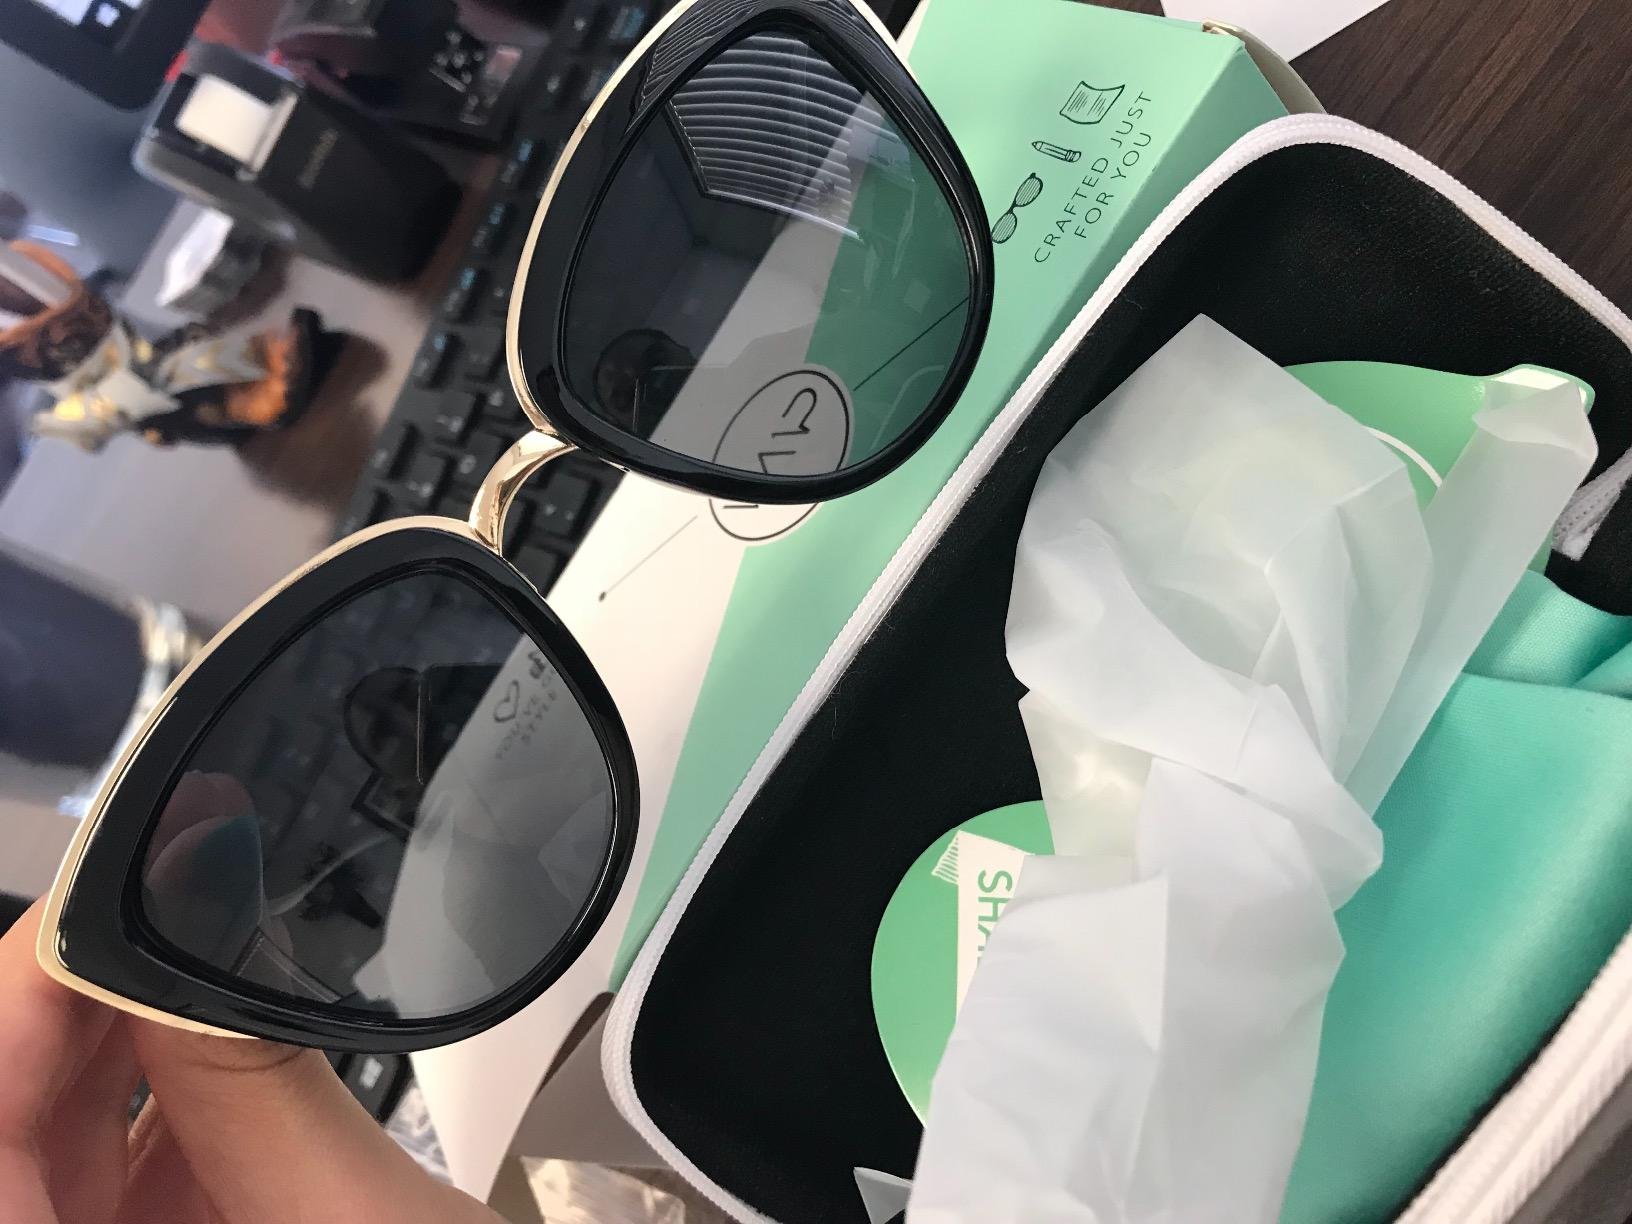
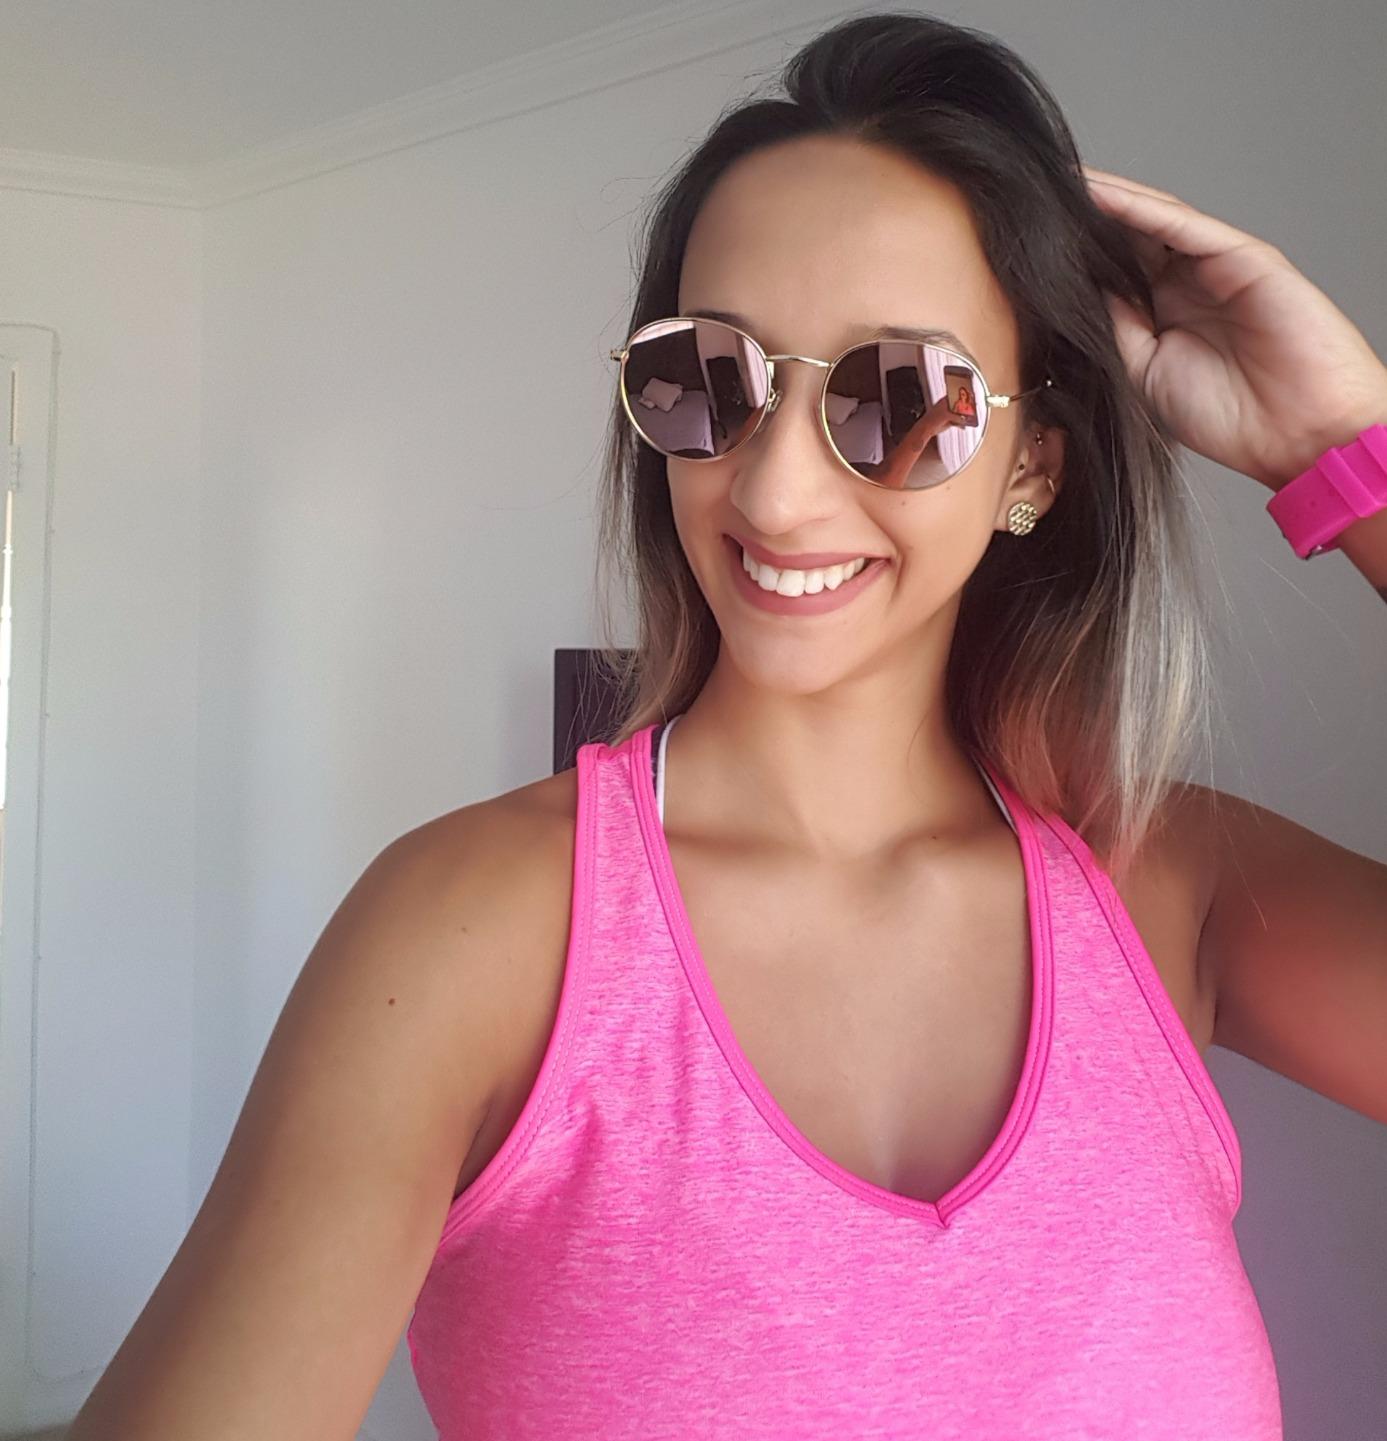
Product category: accessories_sunglasses
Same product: no